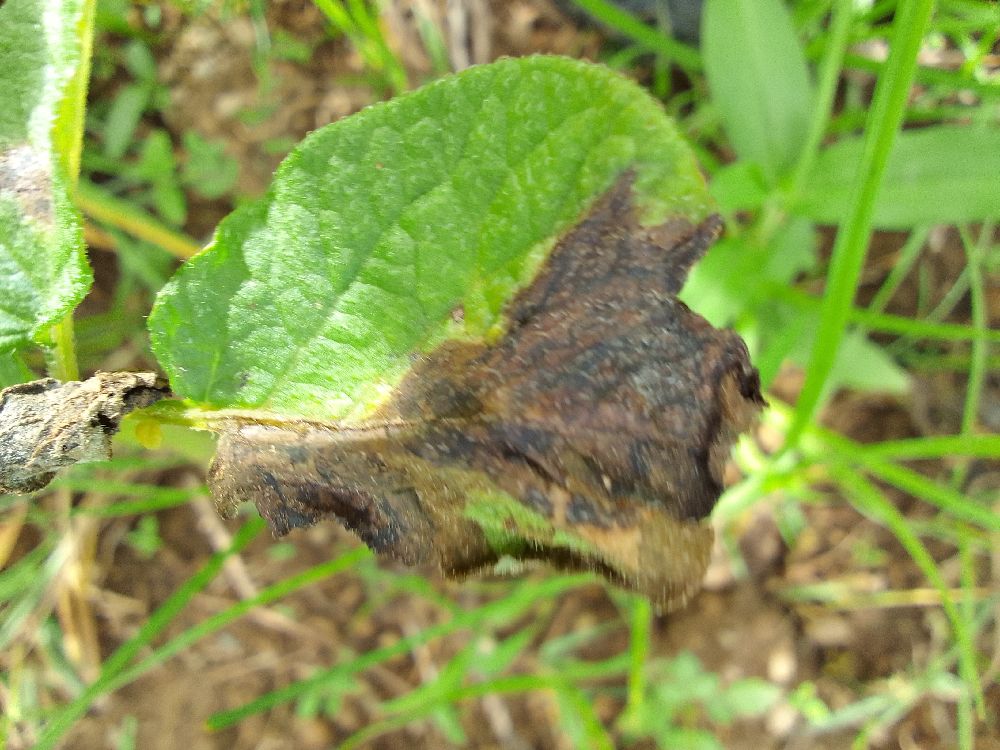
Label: Late blight